William M. Lanning

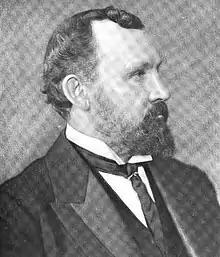

William Mershon Lanning (January 1, 1849 – February 16, 1912) was an American lawyer, jurist, and Republican Party politician who represented in the United States House of Representatives from 1903 to 1904. He later served as a United States district judge of the United States District Court for the District of New Jersey and as a United States Circuit Judge of the United States Court of Appeals for the Third Circuit and the United States Circuit Courts for the Third Circuit.